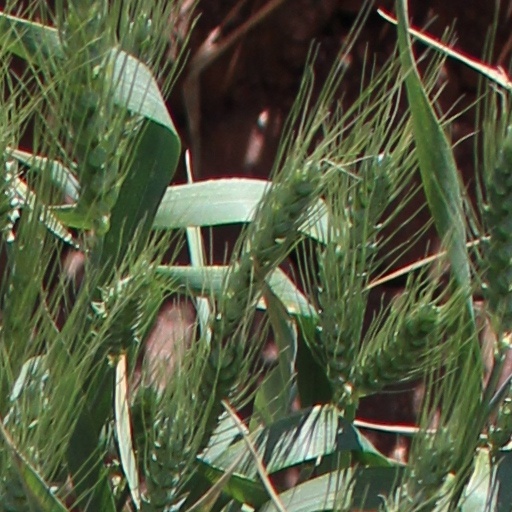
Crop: wheat